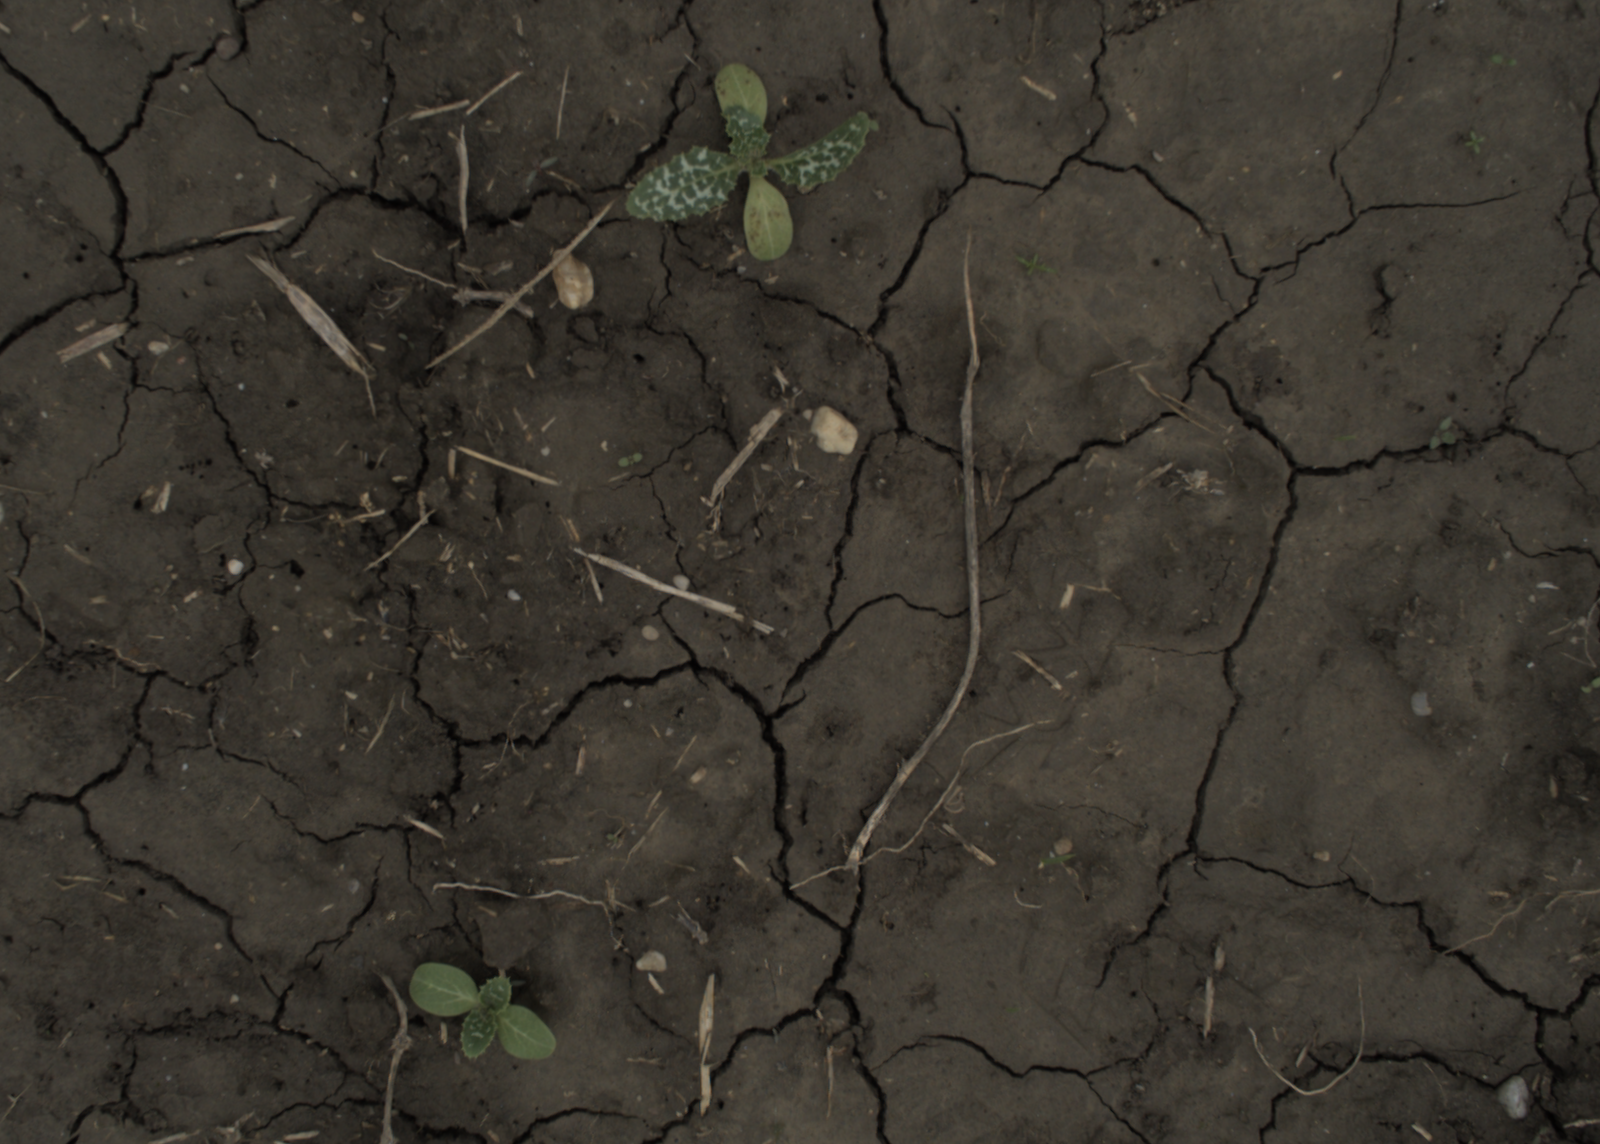
Capture date: 29.09.2021 14:10:01
Weather: cloudy
Wind: medium
Seeding date: 02.09.2021
Plant canopy height (mm): 954